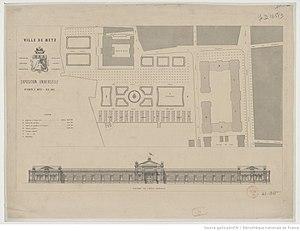
Plan de l'exposition universelle de Metz de 1861: Agriculture, Industrie, Horticulture. Beaux-Arts, Concours d'Orphéons.
Metz [mɛs] est une commune française située dans le département de la Moselle, en Lorraine. Préfecture de département, elle fait partie, depuis le 1ᵉʳ janvier 2016, de la région administrative Grand Est, dont elle accueille les assemblées plénières. Metz et ses alentours, qui faisaient partie des Trois-Évêchés de 1552 à 1790, se trouvaient enclavés entre la Lorraine ducale et le duché de Bar jusqu'en 1766. Par ailleurs, la ville a été de 1974 à 2015 le chef-lieu de la région de Lorraine.